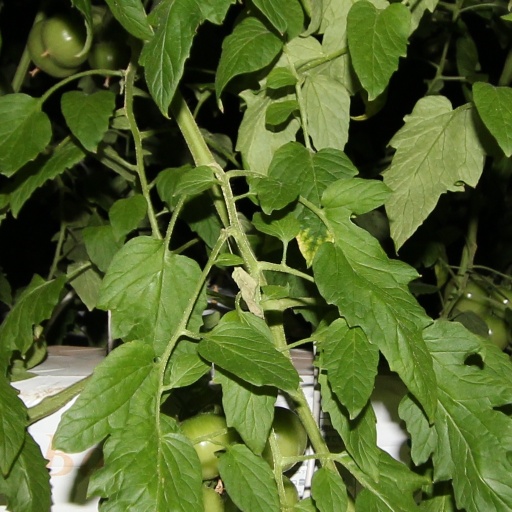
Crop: tomato